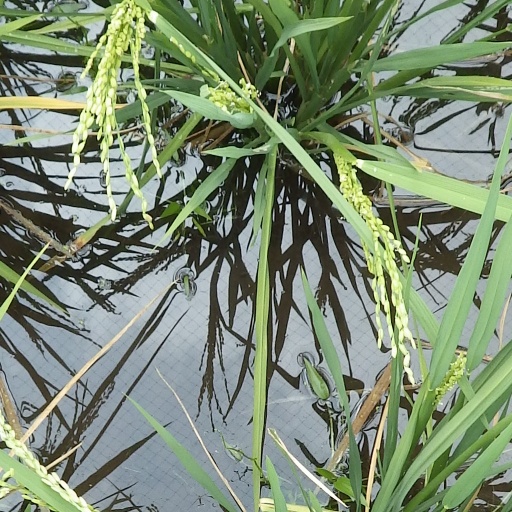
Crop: rice